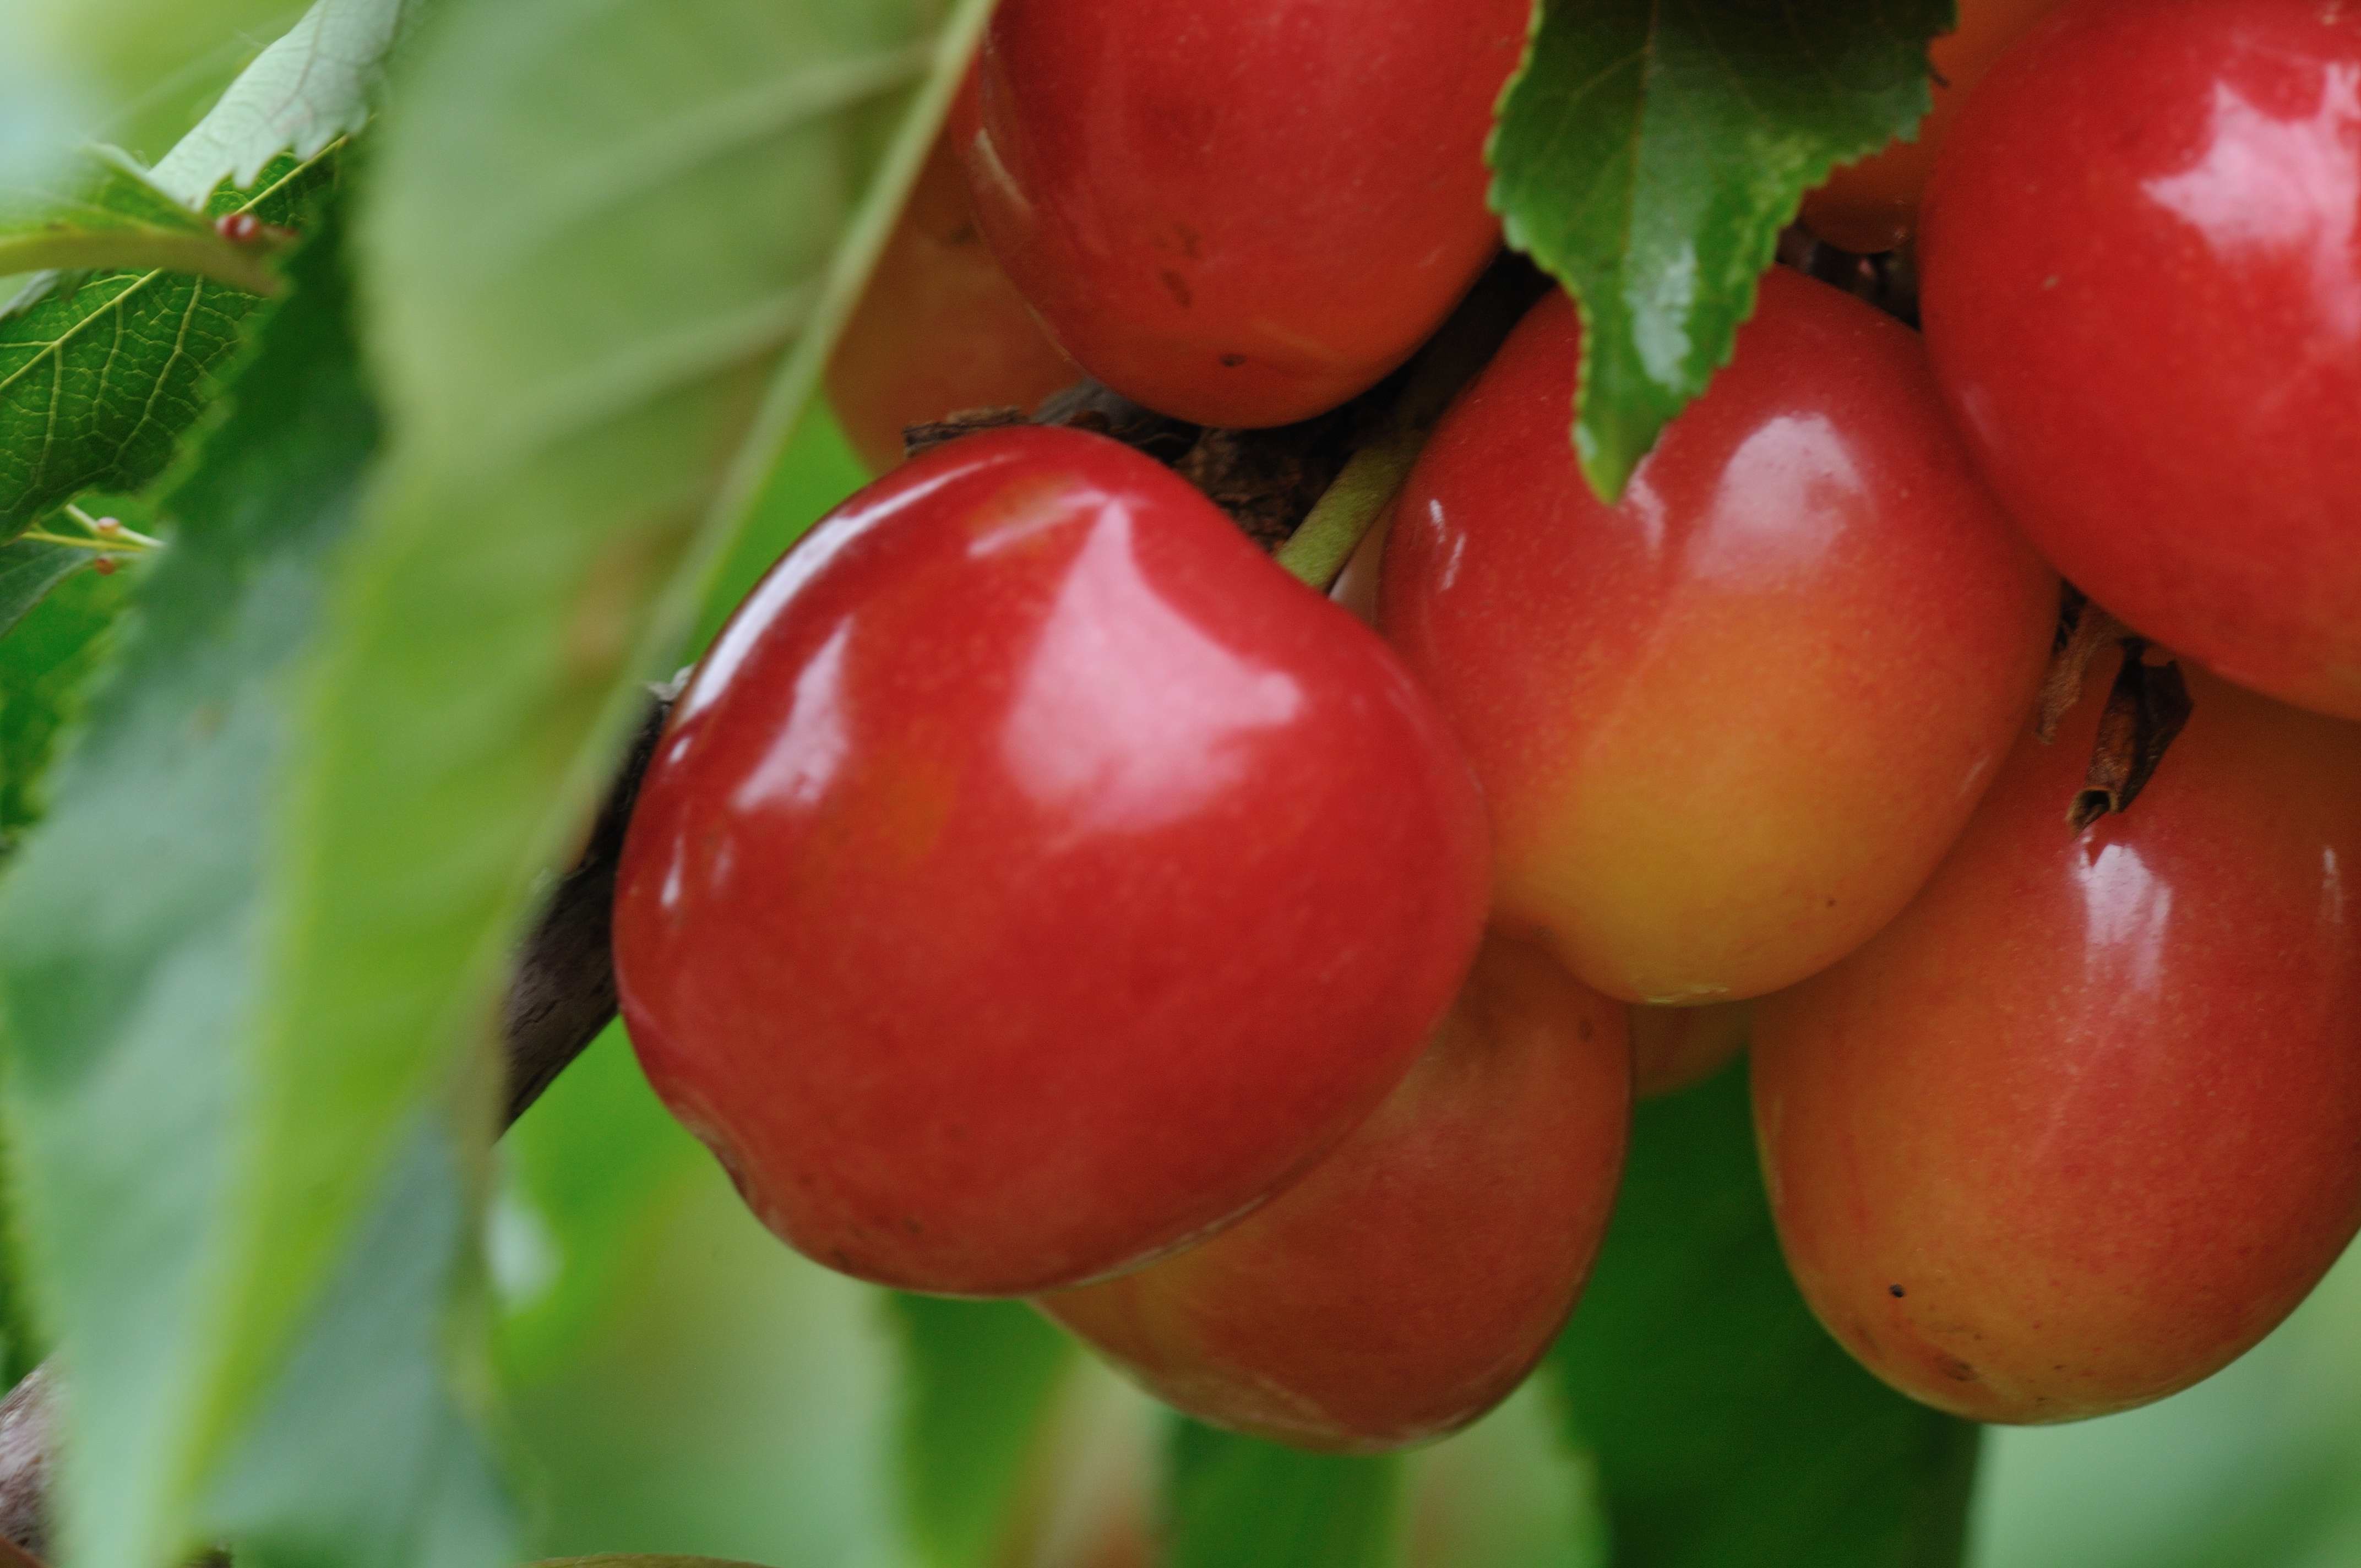
plant, fruit, flower, food, produce, flowering plant, rose family, acerola, malpighia, land plant